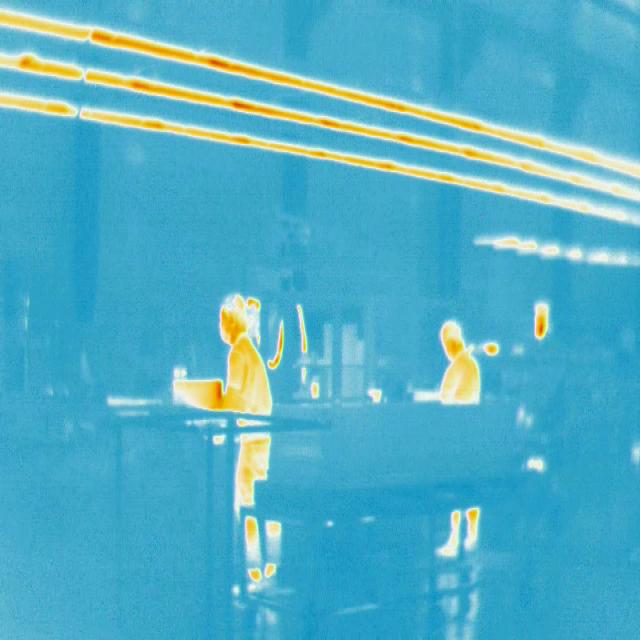
Detected objects:
label: person
label: person